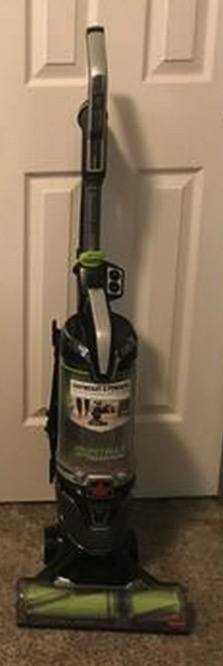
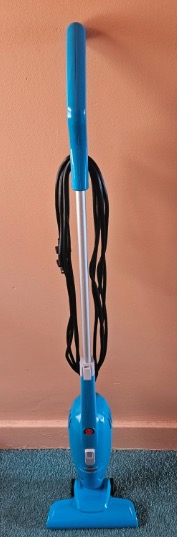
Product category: items_vacuum
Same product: no